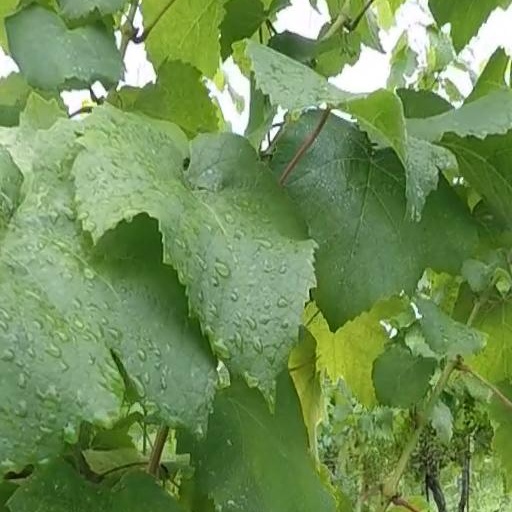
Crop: grape